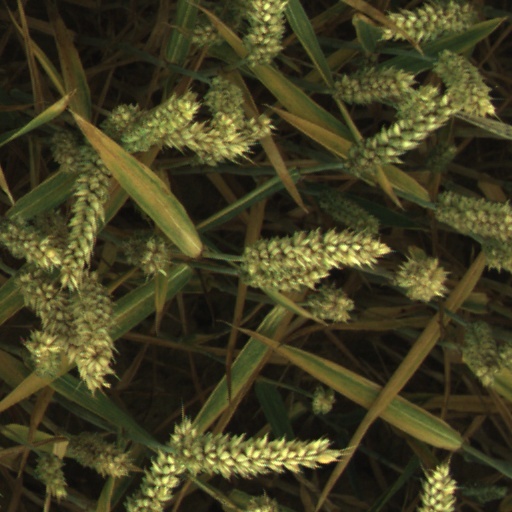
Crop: wheat